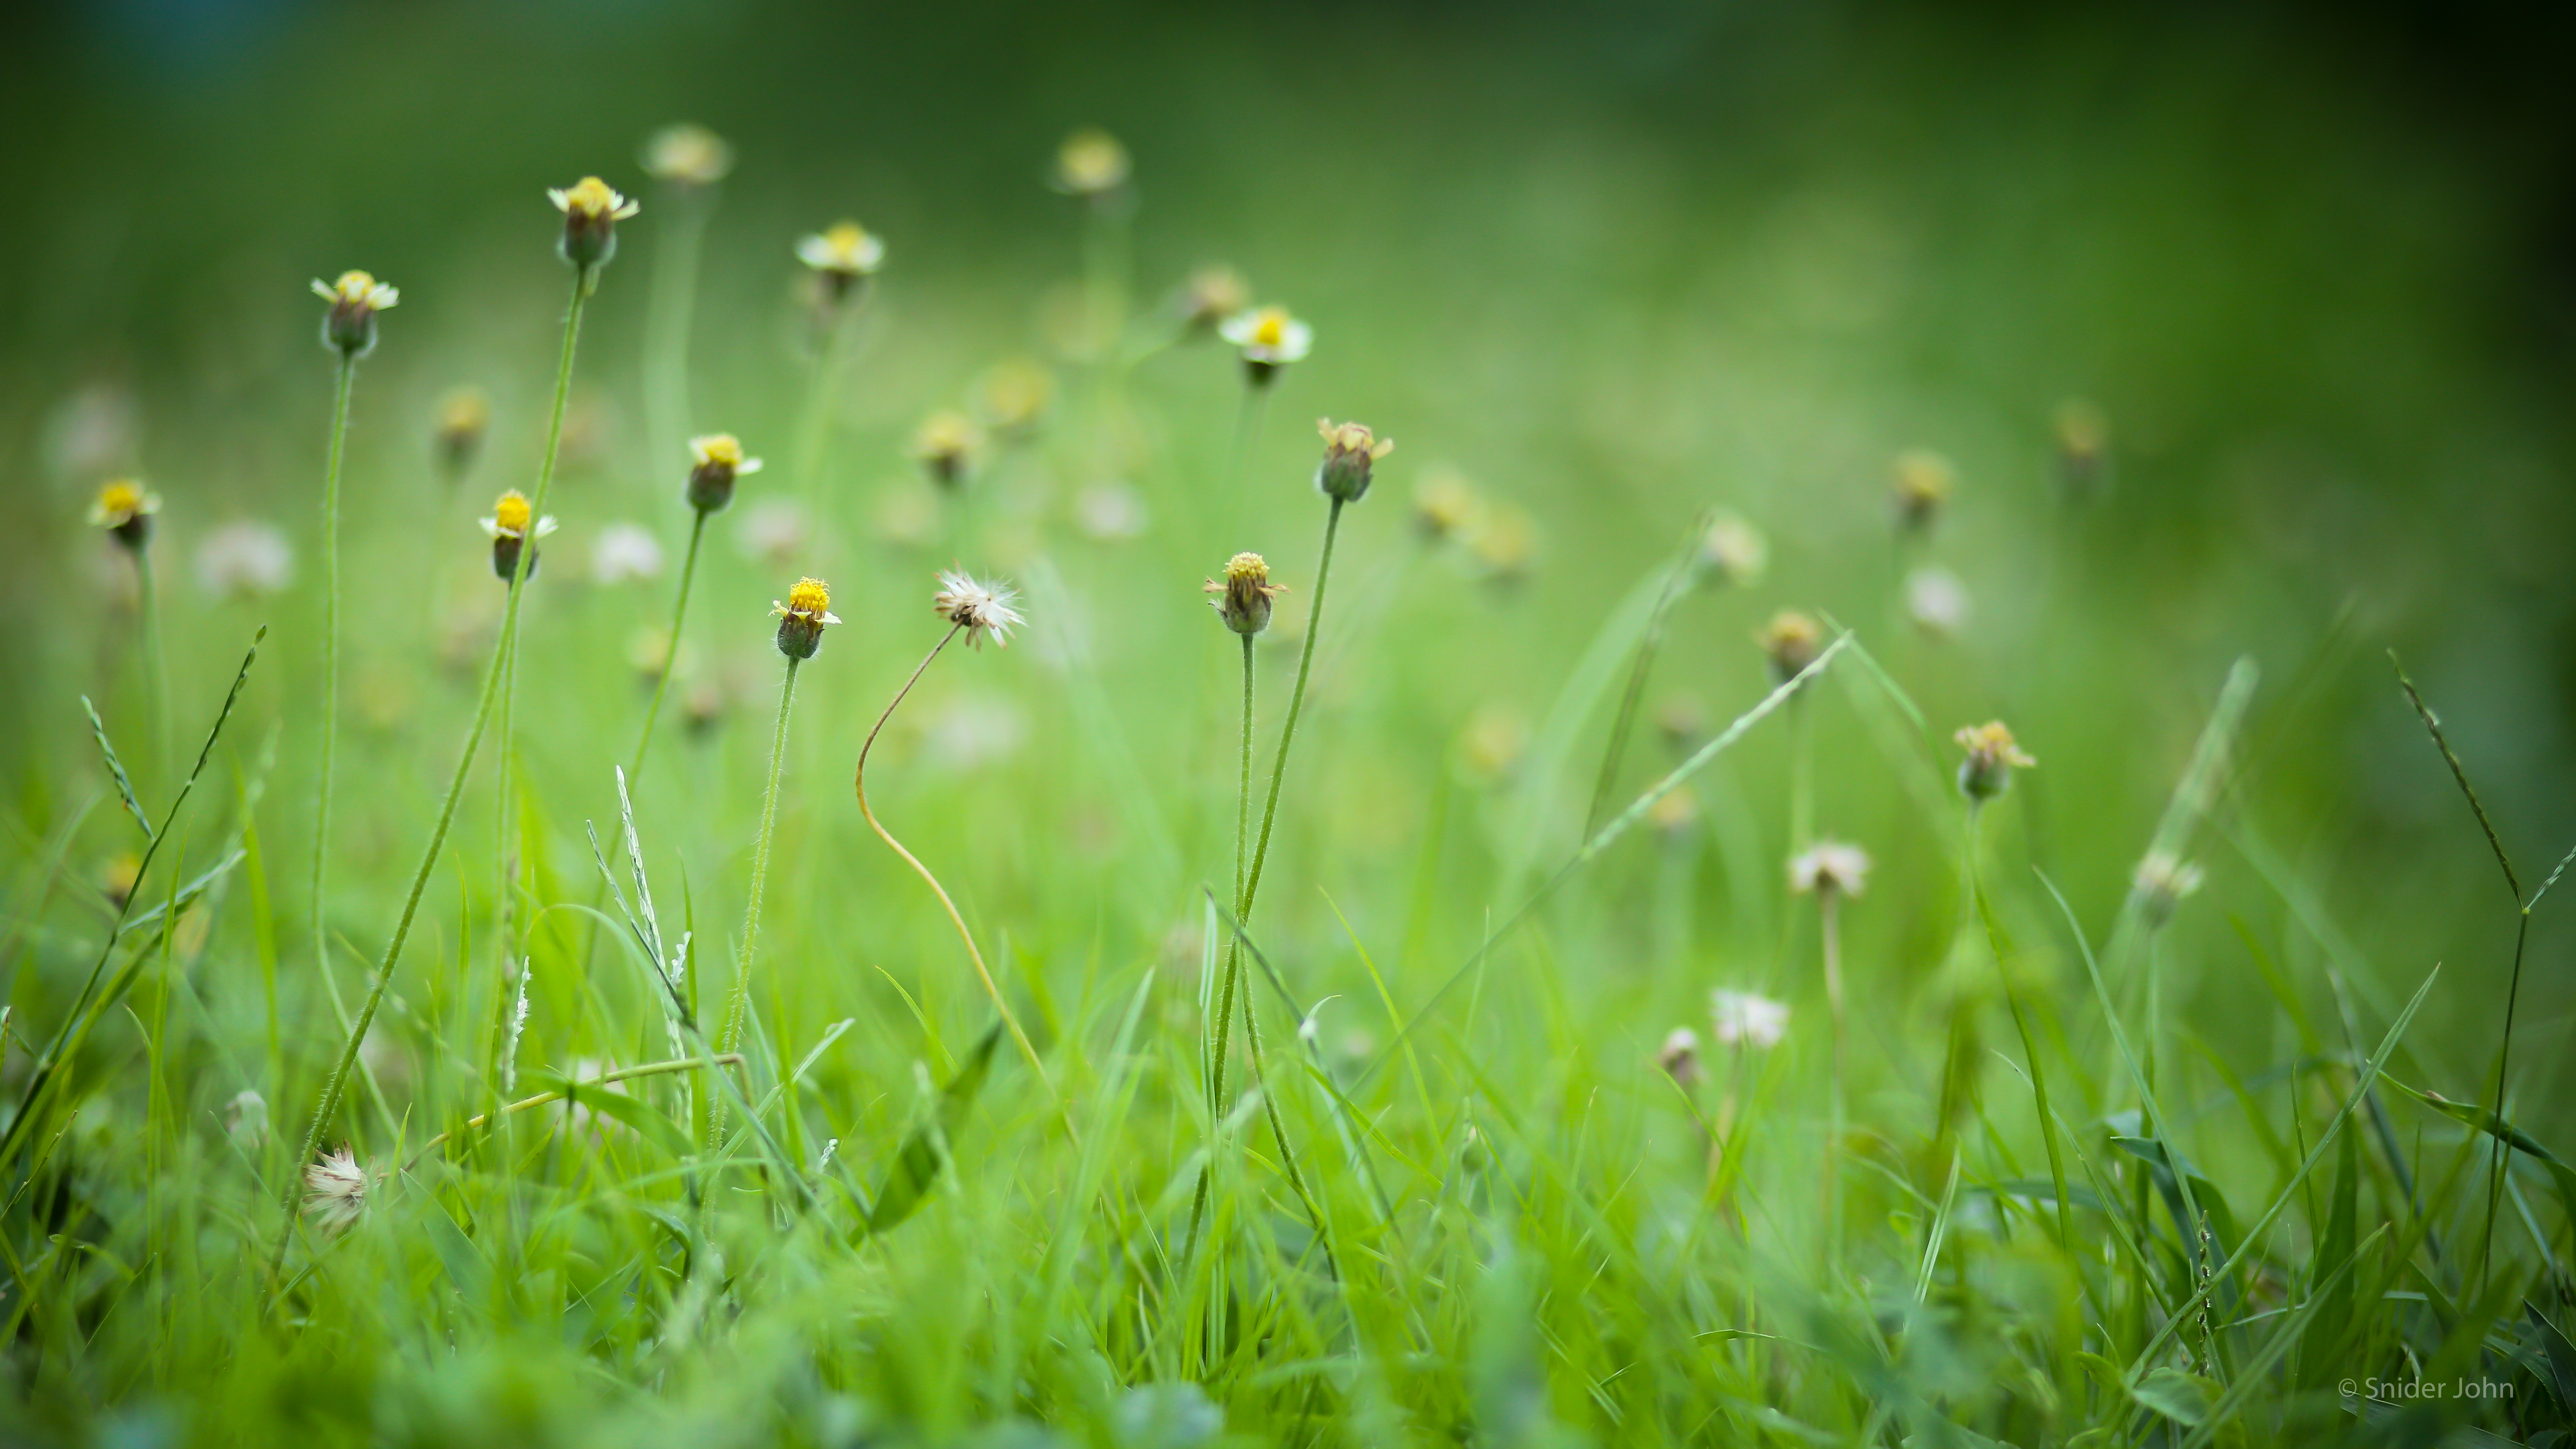
water, grass, dew, plant, field, lawn, meadow, dandelion, prairie, sunlight, flower, spring, wildflower, grassland, vegetation, ecosystem, moisture, macro photography, grass family, plant stem, computer wallpaper, ecoregion, chamaemelum nobile